Take Over (James Bond)

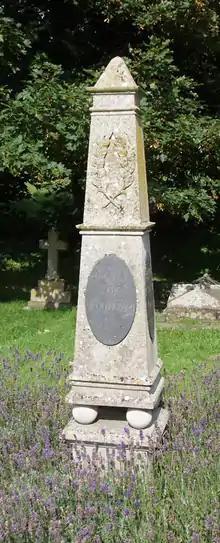
Ian Fleming's grave and memorial at Sevenhampton

In October 1970 a retired 73-year-old bank officer - only identified as "Mr. A." - wrote to Peter Fleming cryptically offering some "unusual" and "very pleasurable" news about Peter's late brother Ian. Mr. A. asked to meet Peter Fleming at the latter's Oxfordshire estate. Peter Fleming reluctantly agreed and so a meeting was set for the following Sunday.